Grand Army Plaza (Manhattan)

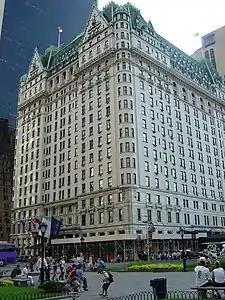
View of the Plaza Hotel's northern and eastern facades from Grand Army Plaza

In late 1895, the Architectural League of New York proposed erecting a gateway to honor Richard Morris Hunt, reusing many components of his 1860s proposal for the plaza. The gateway would have contained two equestrian statues and four sculptures, but it was canceled due to public opposition and high costs. Simultaneously, there was a proposal to build the Soldiers' and Sailors' Monument in the Fifth Avenue Plaza; the Fine Arts Federation opposed the plan, saying the monument would be overshadowed by nearby buildings. The commissioners of the Soldiers' and Sailors' Monument hired Stoughton & Stoughton to design the monument in November 1897, but the National Sculpture Society refused to allow the monument to be erected in the Fifth Avenue Plaza. The city's Municipal Art Commission voted in December 1897 to ban the monument from being constructed in the Fifth Avenue Plaza, and the monument was subsequently moved to Riverside Park, where it was completed in 1903.